WBHV (AM)

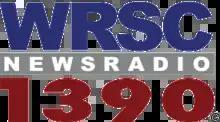
Logo before translator sign on

It was announced on October 12, 2022, that Forever Media was selling 34 stations and 12 translators, including WRSC and five other sister stations, to State College-based Seven Mountains Media for $17.375 million. The deal closed on January 1, 2023.